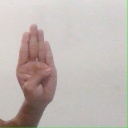
अक्षर: ब